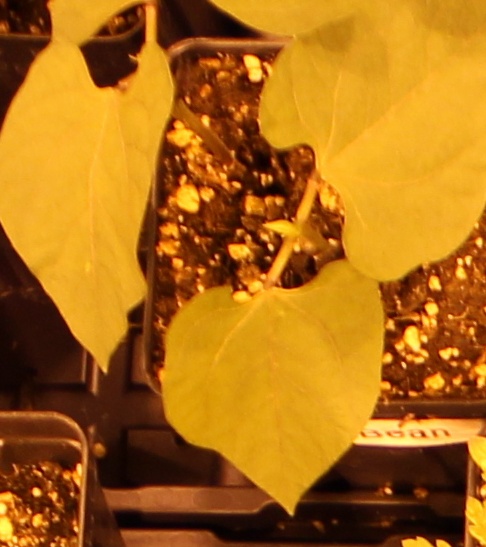
Label: Blackbean